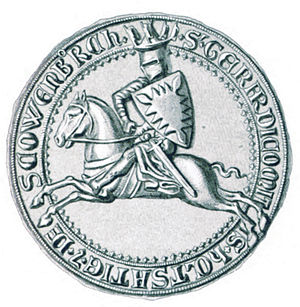
Gerhard 1. af Holsten
Gerhard 1. af Holstens segl
Gerhard 1. af Holsten var søn af Adolf 4. af Holsten og Hedvig af Lippe og var greve af Holsten fra 1263 til sin død.